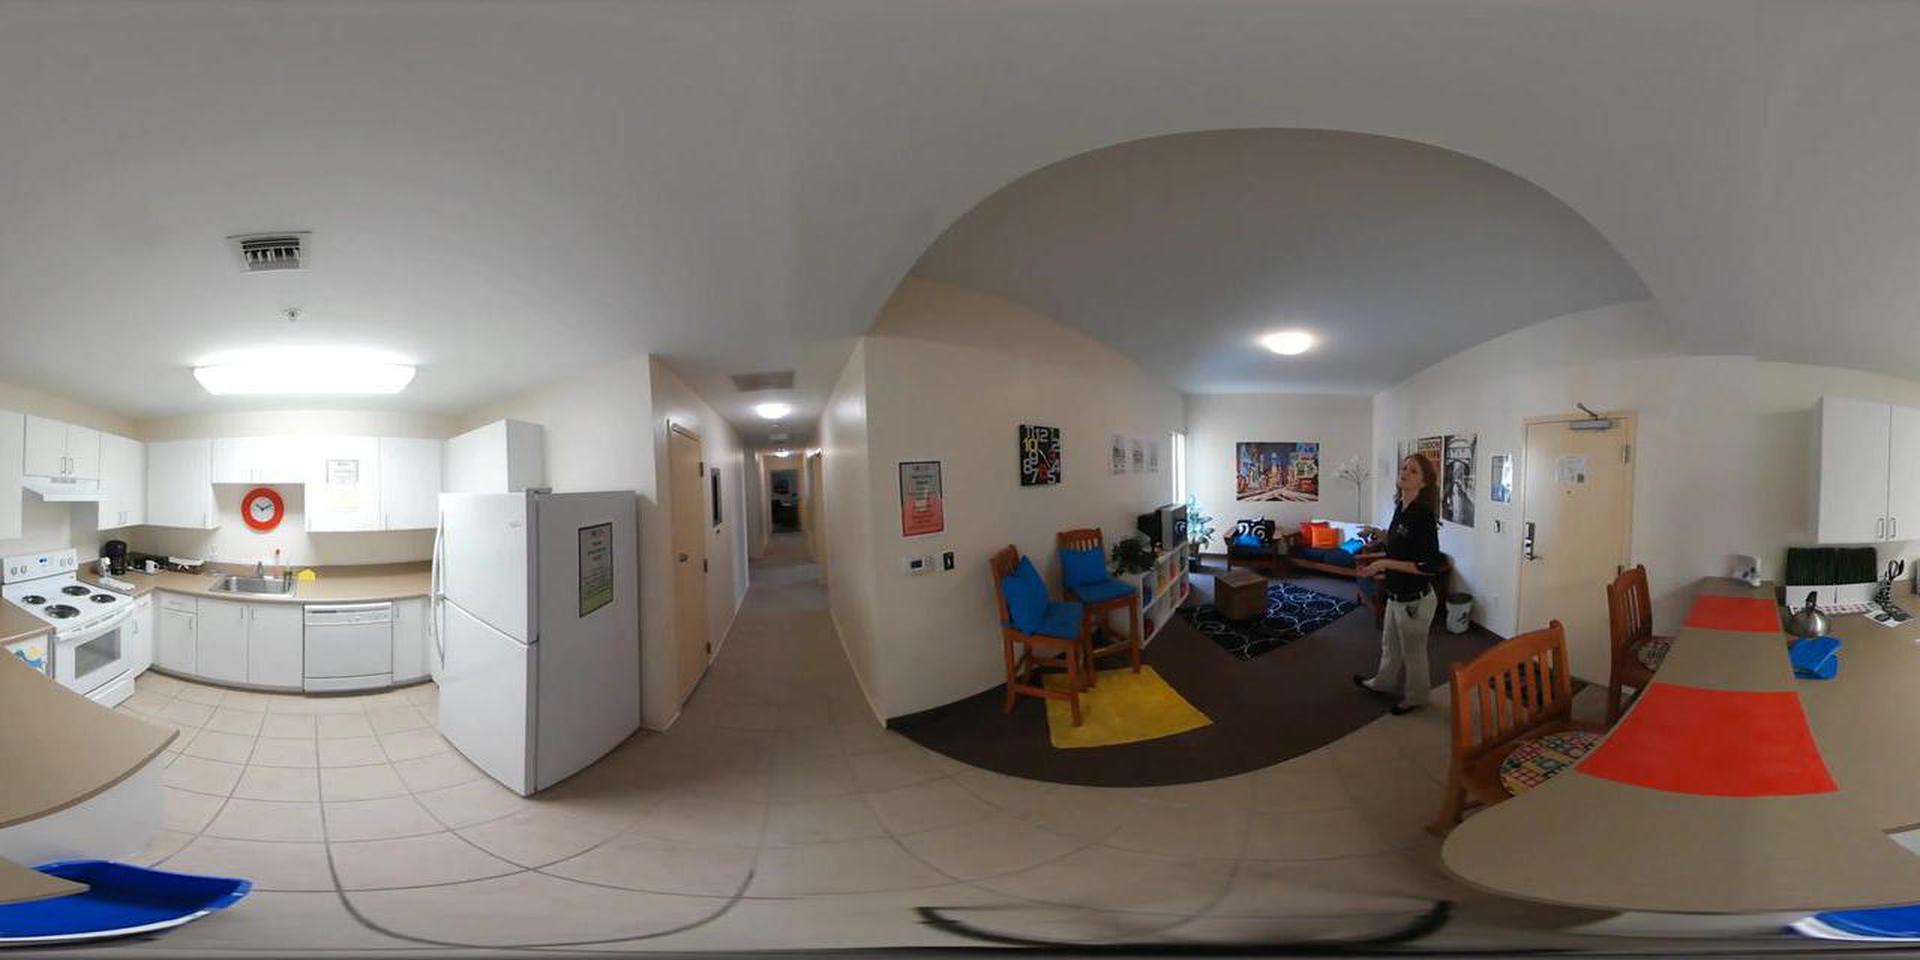
Referred object: the white refrigerator next to the kitchen counter

Referred object: turn left to see the white refrigerator

Referred object: woman